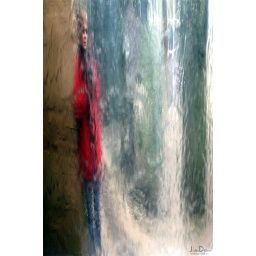
Jan reflected in a stainless steel mirror finished water sculpture by the sculptor William Pye ...